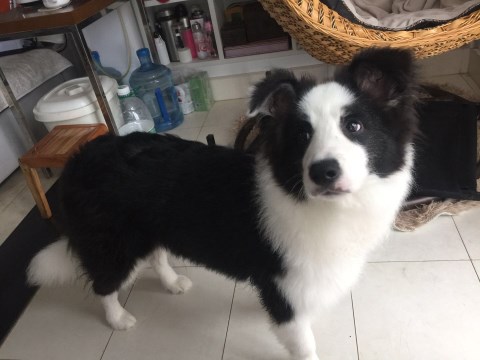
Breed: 2594-n000109-Border_collie